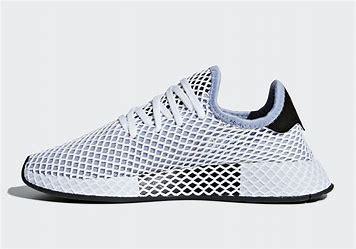
Brand: Adidas
Model: Deerupt